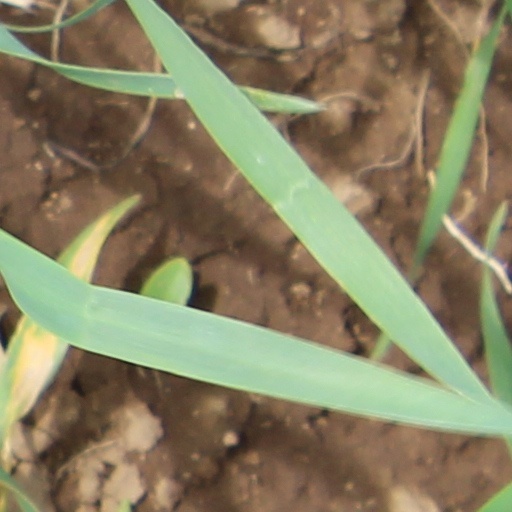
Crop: wheat